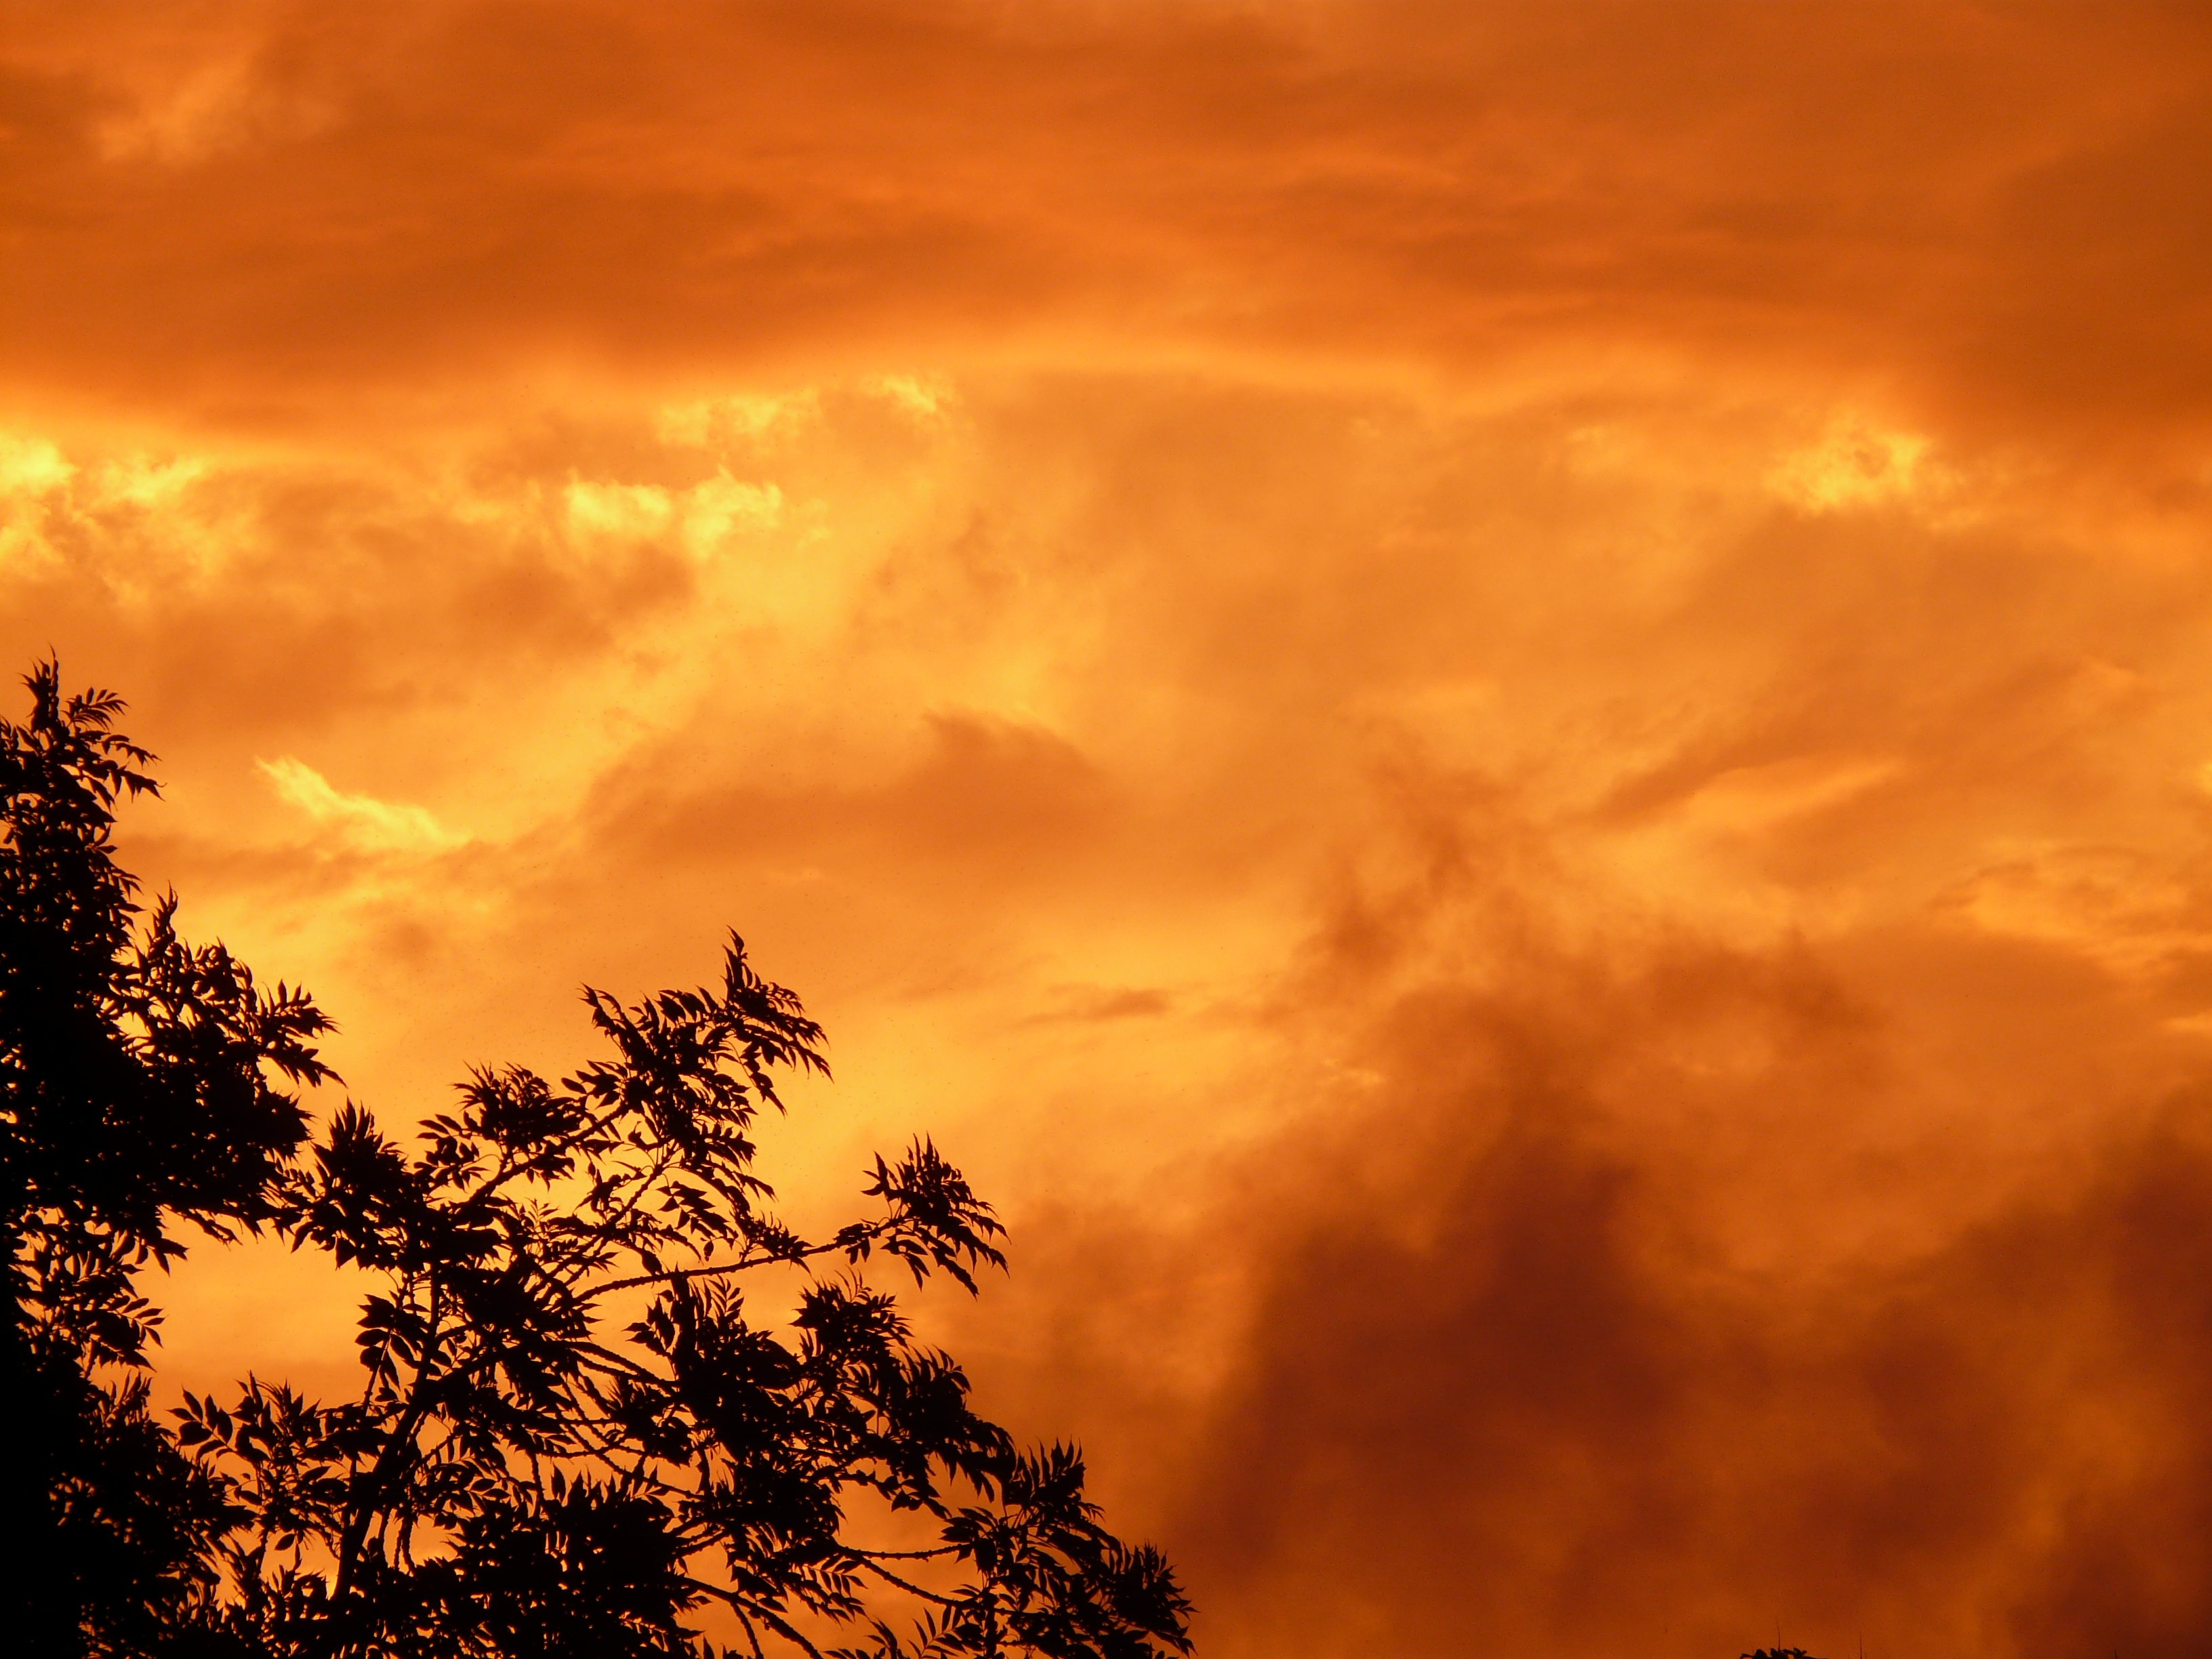
nature, cloud, sky, sun, sunrise, sunset, field, prairie, sunlight, morning, dawn, atmosphere, dusk, love, evening, color, romance, romantic, glow, colorful, clouds, afterglow, embers, meteorological phenomenon, red sky at morning